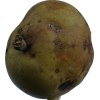
Label: pear